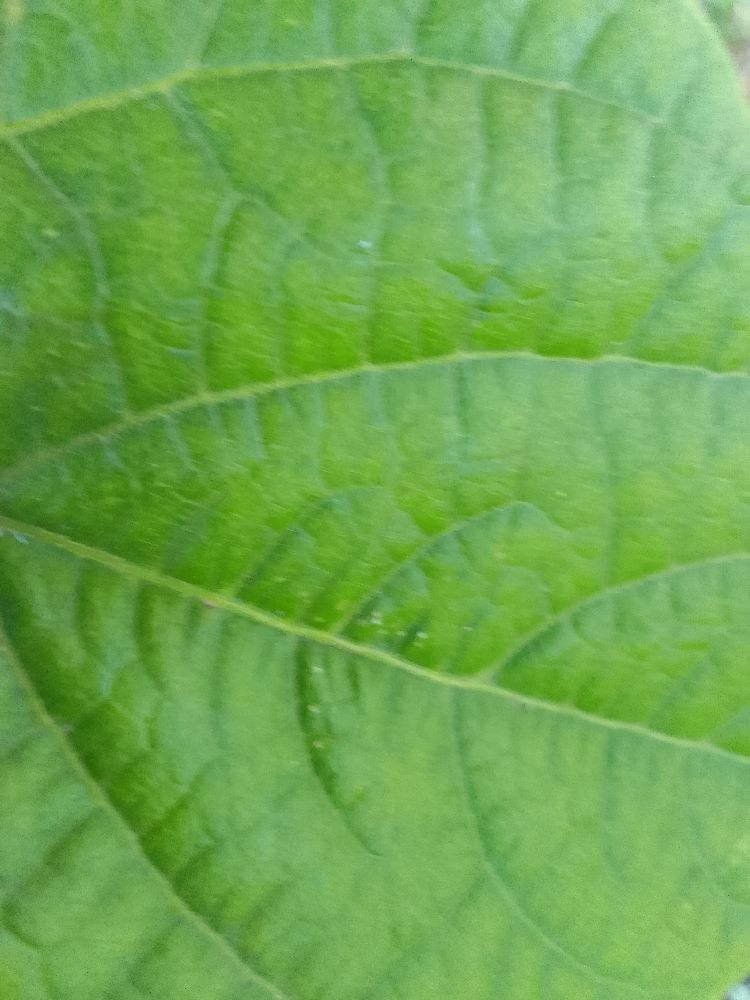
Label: healthy